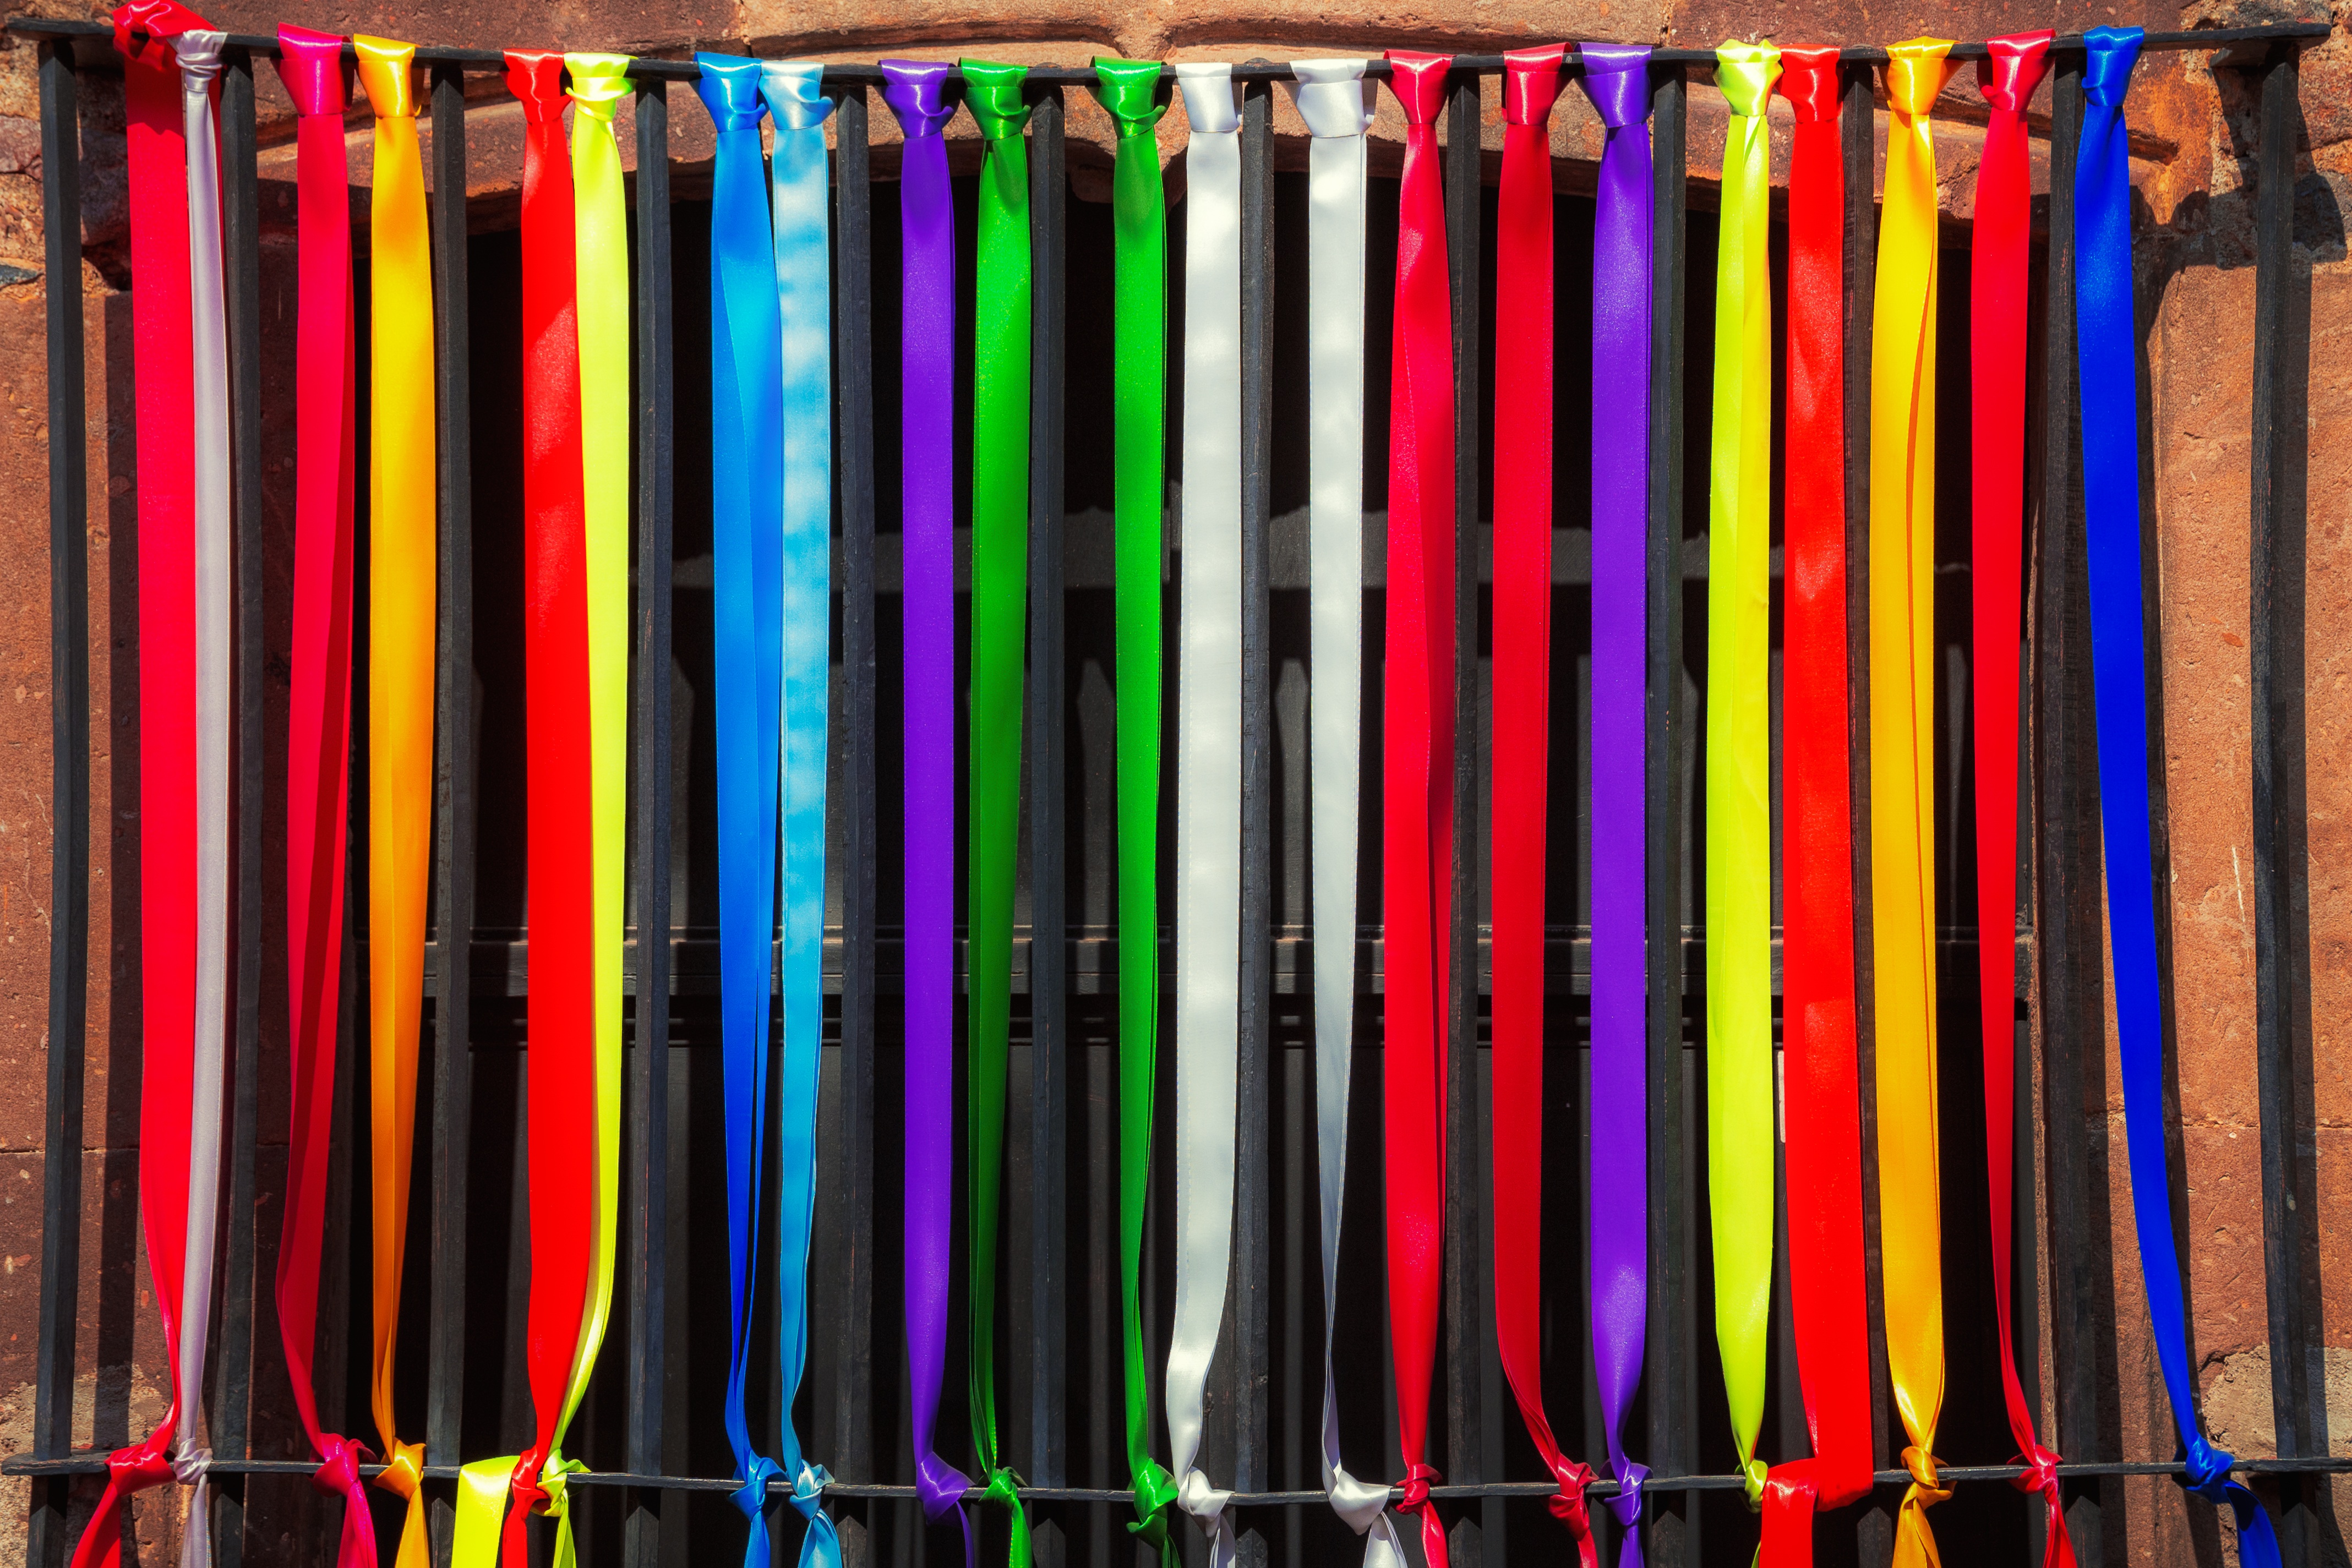
line, color, curtain, interior design, textile, window treatment, cue stick